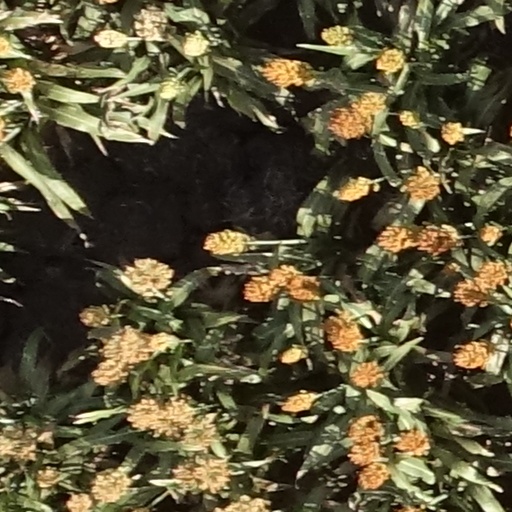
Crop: sorghum